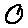
Label: 0